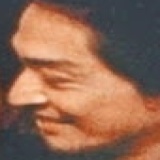
diễn viên Mã Cảnh Đào